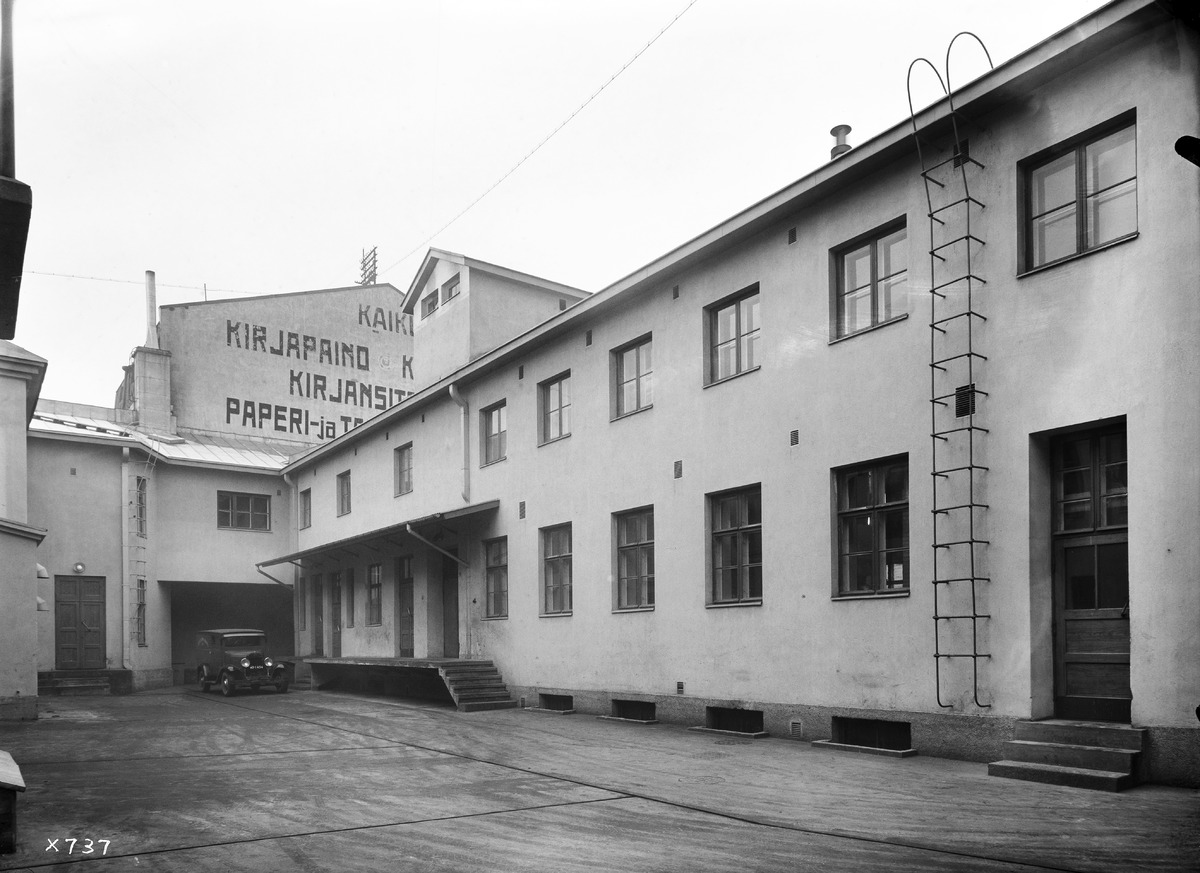
Osuusliike Arinan liiketalo ja päämyymälä
The office building and main store of cooperative shop Arina
sisällön kuvaus: Osuusliike Arinan liiketalo ja päämyymälä Oulun Isokadun ja Saaristonkadun kulmassa 7.7.1936. Näkymä talon sisäpihalta. content description: The commercial house and main store of cooperative shop Arina at the corner of Isokatu and Saaristonkatu in Oulu on July 7, 1936. A view from the building's inner court.
Vuosi: 1936
Paikka: Suomi, Oulu, Suomi, Pohjois-Pohjanmaa, Oulu
Aiheet: Osuusliike Arina; Osuuskauppa Arina; ulkokuva; liikerakennukset; myymälät; osuusliikkeet; commercial buildings; stores; cooperative shops; consumer cooperatives; retail cooperatives